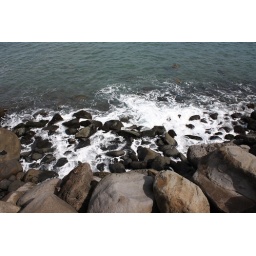
Looking for sea turtles in Maui; they are the two small brown dots right above the white foam on the right side